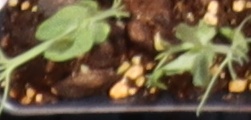
Label: Field Pea